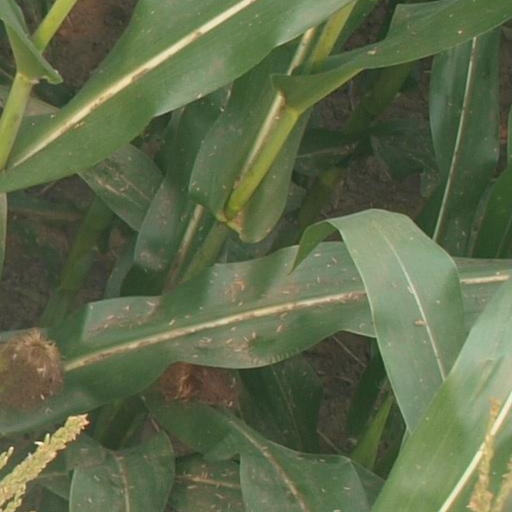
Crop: maize; corn